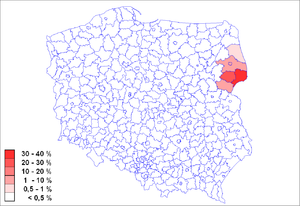
L'Europe centrale est la région s'étendant au cœur du continent européen. Elle désigne un espace dont les contours flous et variables ne coïncident pas toujours avec les frontières des pays concernés. D'après les définitions, variant tant selon les auteurs que les époques, cinq à vingt-et-un États actuels peuvent être considérés comme centreuropéens. Au-delà de considérations strictement géographiques, l'Europe centrale désigne un ensemble partageant une trajectoire historique commune, laquelle a façonné un héritage culturel et politique singulier.